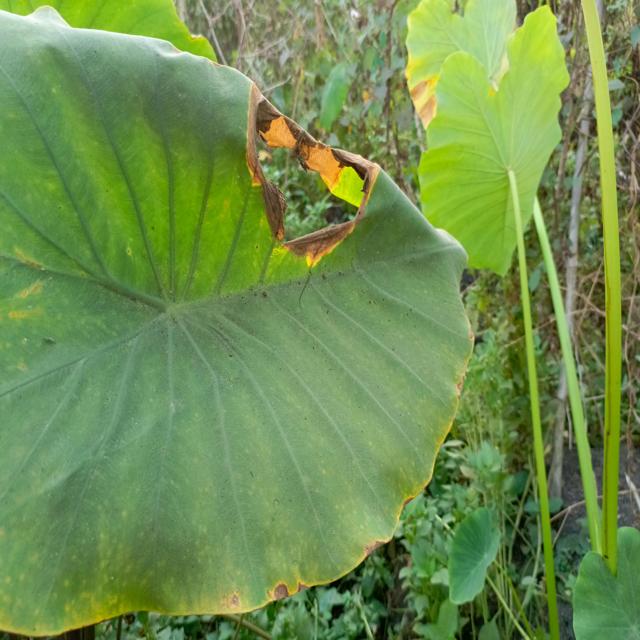
Label: Late_Blight